Kurt Gudewill

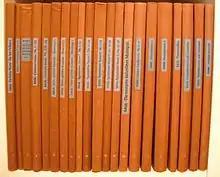

As a reviewer, he published from the 1940s onwards in "Deutsche Musikkultur", in "Zeitschrift für Musikwissenschaft" and in "Die Musikforschung". In 1942 he began publishing the five-part anthology "Frische teutsche Liedlein" by the Renaissance composer Georg Forster. From 1948 on, he contributed to the first edition of the music encyclopaedia "Die Musik in Geschichte und Gegenwart" (MGG) published by his teacher Blume. Gudewill wrote person and material entries. Among others he contributed the first summarizing essay on the music history of Gottdorf (1965). He was also the author of personal articles in the "Neue Deutsche Biographie" (NDB) and in the "Grove Dictionary of Music and Musicians" (New Grove). Together with Blume he founded in 1956 the edition series '. After Blume's death in 1975 he took over the sole editorship of the series. In 1956 he was commissioned by the Neue Schützgesellschaft to become the editor of the "Neue Schütz-Ausgabe" (NSA; Heinrich Schütz: "Neue Ausgabe sämtlicher Werke"). In 1979 he was also significantly involved in the foundation of the '.